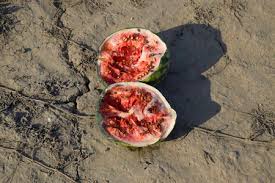
Waste category: biological